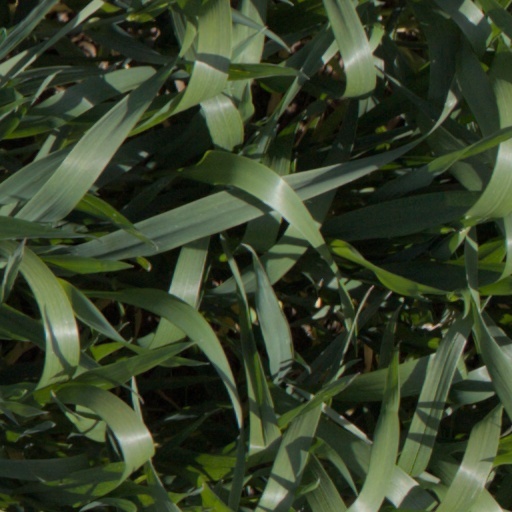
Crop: wheat